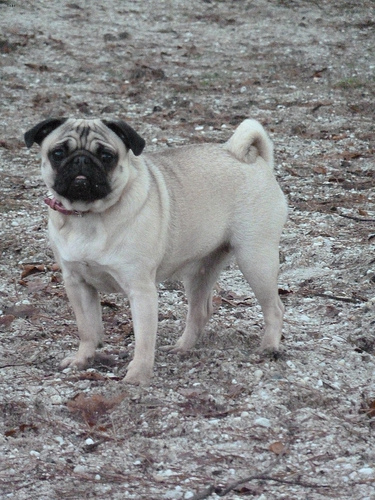
Breed: pug